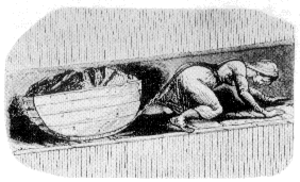
Den industrielle revolution / Sociale konsekvenser / Børnearbejde
En ung "drawer" trækker en kulbalje gennem en minegang.
Den industrielle revolution var en periode fra omkring 1760 til et tidspunkt mellem 1820 og 1840, hvor store ændringer inden for landbrug, masseproduktion, minedrift og transport havde en dybtgående betydning for socioøkonomiske og kulturelle forhold i Storbritannien. Ændringerne spredte sig senere til hele Europa, Nordamerika og til sidst til resten af verden. Den industrielle revolution udgjorde et vendepunkt for menneskehedens samfund; Næsten alle aspekter af dagligdagen blev med tiden påvirket på den ene eller anden måde.